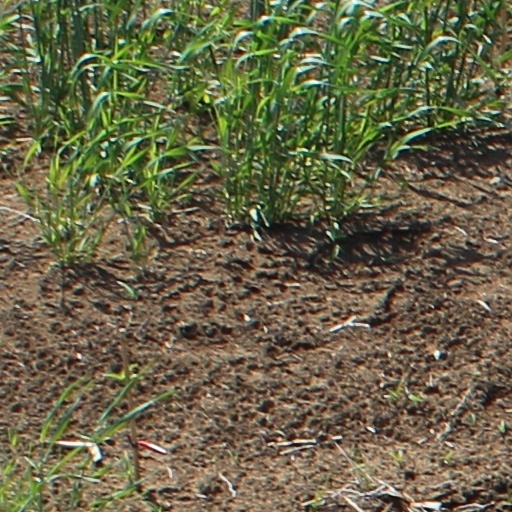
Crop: wheat